Námestie Nežnej revolúcie

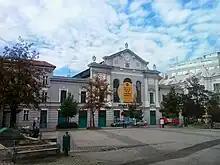
Námestie Nežnej revolúcie with the Old Market Hall building

Námestie Nežnej revolúcie is a square in the Old Town borough of Bratislava adjacent to the SNP Square in front of the Old Market Hall.